Edinburgh Napier University

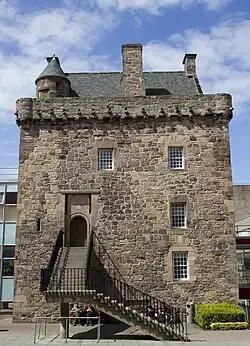
Merchiston Castle in the centre of Merchiston Campus

The Merchiston Campus is home to the Schools of Art & Creative Industries, and Computing, Engineering & the Built Environment. It is built around the refurbished shell of Merchiston Castle, the family home of John Napier, after whom the university is named. Merchiston Castle is also the ancient seat of Clan Napier. Merchiston Castle is currently a "Category A" listed building in Scotland due to its national significance. The campus also includes the 500-seat, 24-hour Jack Kilby Computing Centre, named after the inventor of integrated circuits and the handheld calculator. Facilities for students include a computer game laboratory, and professional music studios and in 2016, TV presenter and University alumna Lorraine Kelly officially opened a new integrated broadcast journalism newsroom.